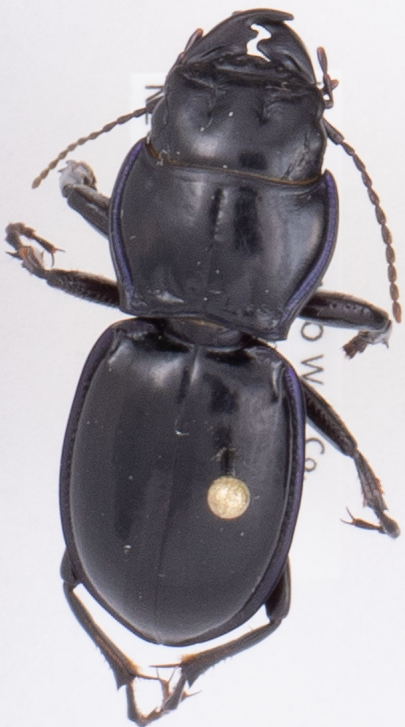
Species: Pasimachus elongatus
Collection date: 2018-06-21
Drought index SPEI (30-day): -0.572
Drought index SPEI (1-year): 0.128
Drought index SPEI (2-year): -0.288